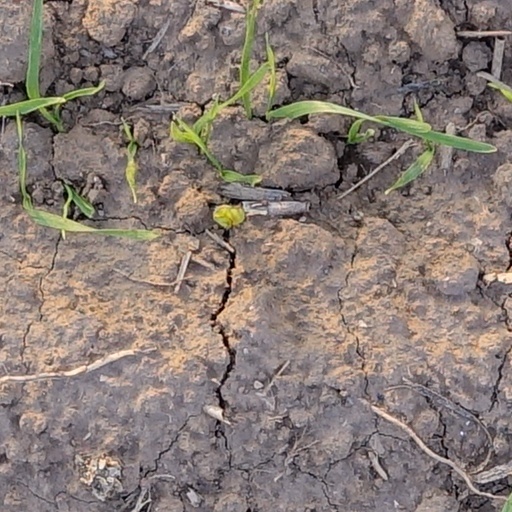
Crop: wheat